Santa Fe class 3450

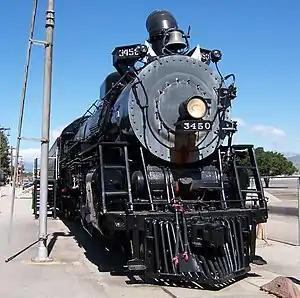
ATSF No. 3450 on static display at the RailGiants Train Museum

The Santa Fe class 3450 consisted of ten 4-6-4 "Hudson" type steam locomotives built by the Baldwin Locomotive Works in 1927. Built as coal-burners, they were later converted to oil-burning during the 1930s. At the same time, the locomotives were given driving wheels instead of their original , and the boiler pressures increased from . Combined, these changes reduced the starting tractive effort from , but increased the top speed and efficiency. Their early service was in the Midwest, between Chicago and Colorado; later, some were assigned to service in the San Joaquin Valley of California between Bakersfield and Oakland.